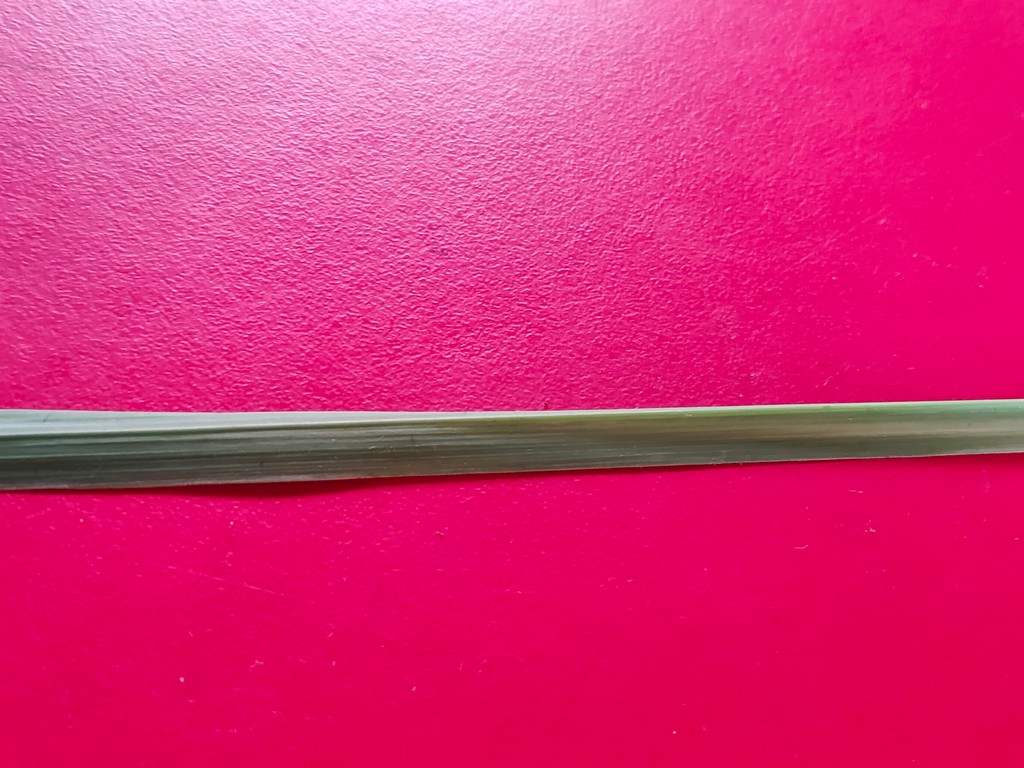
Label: Healthy